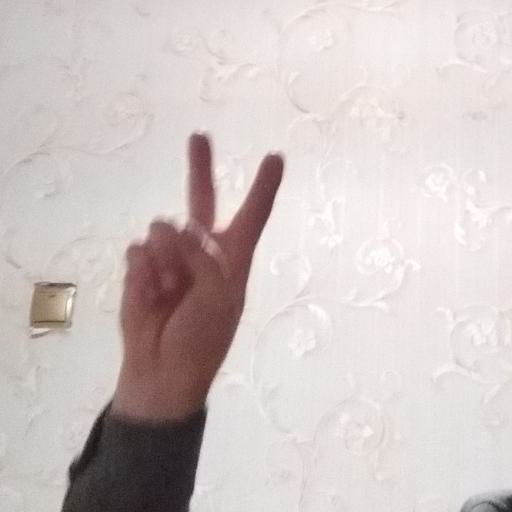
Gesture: peace